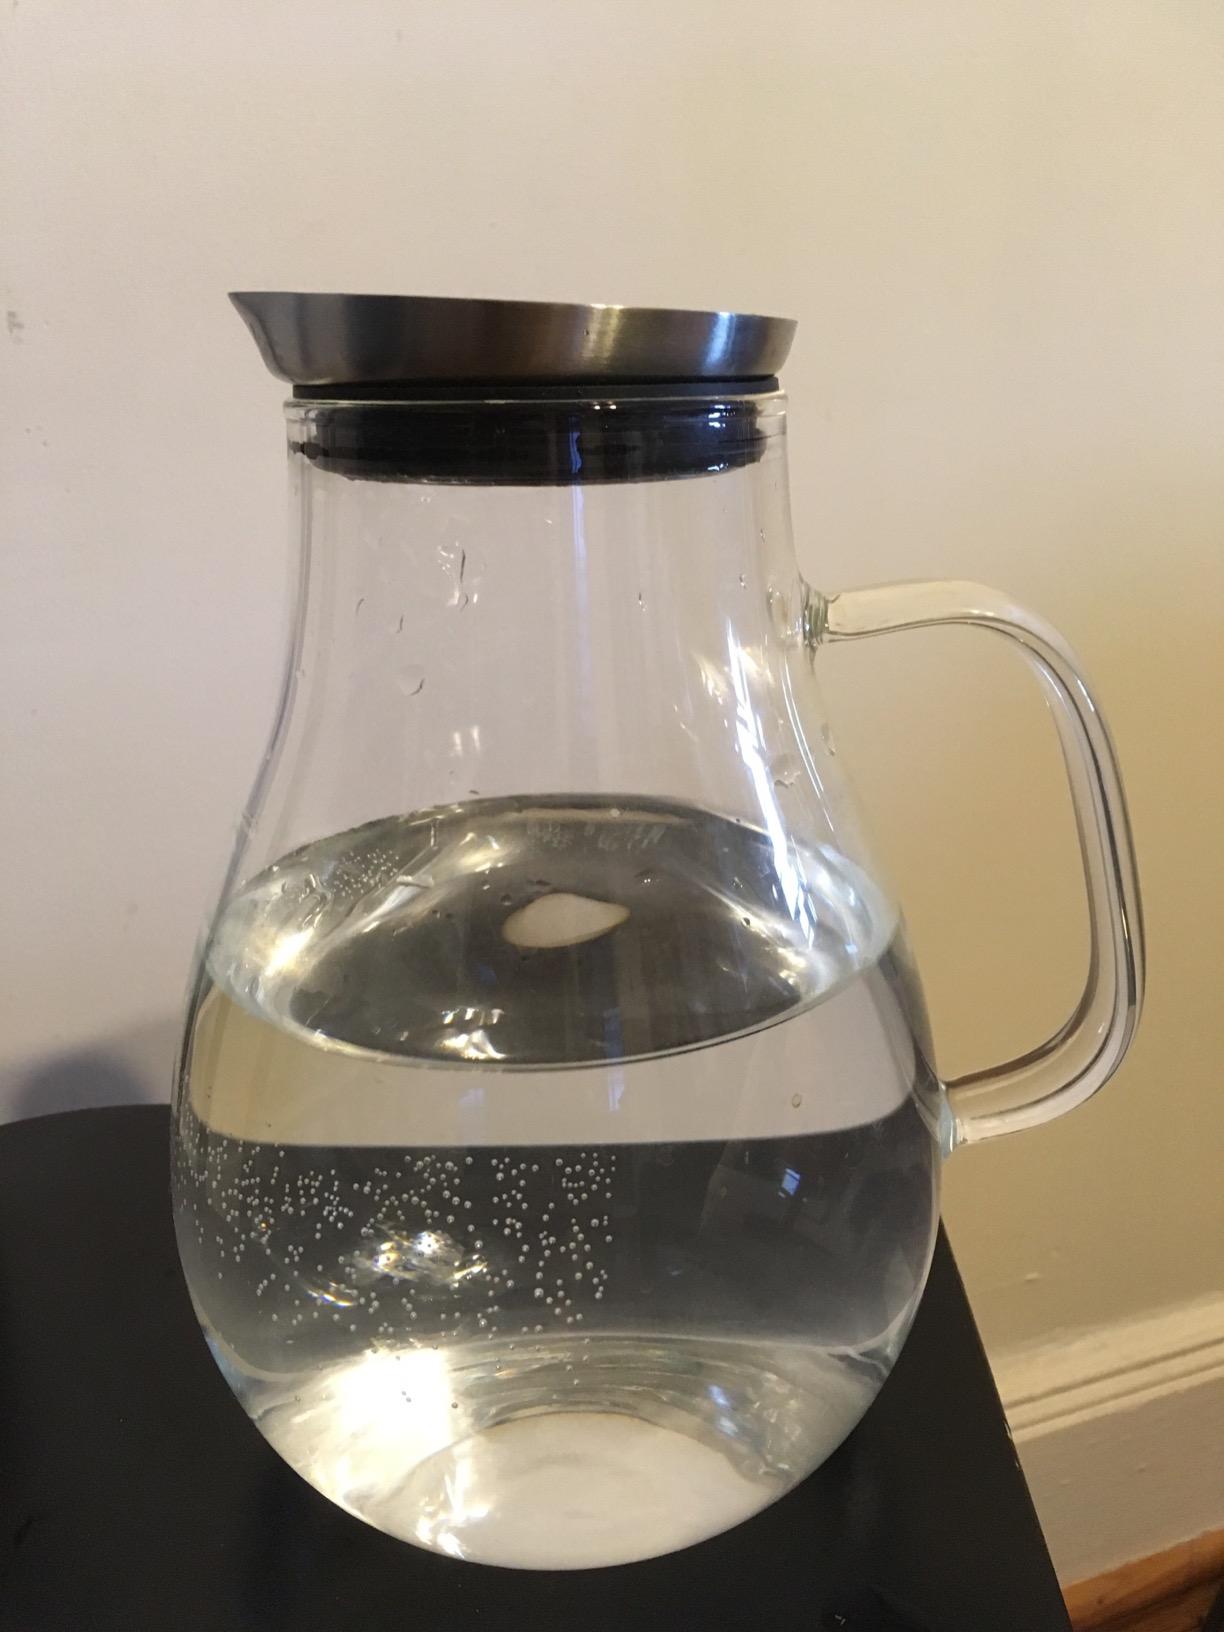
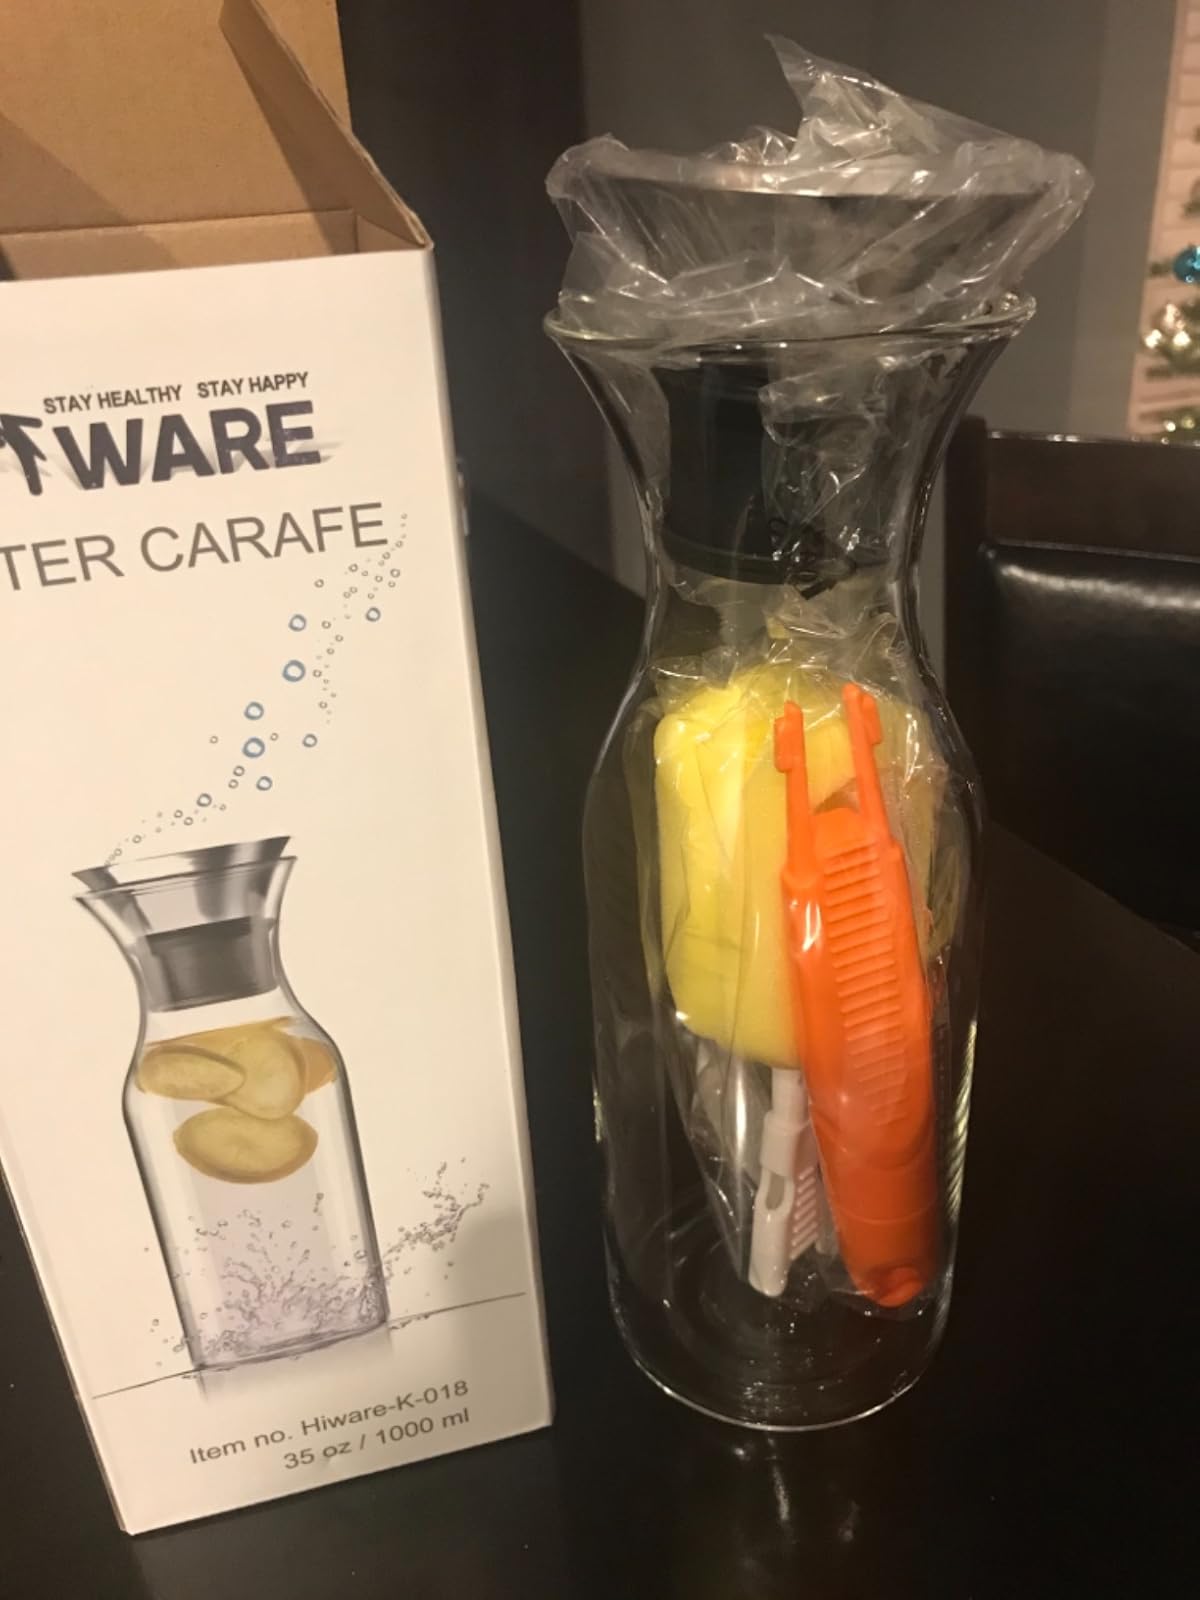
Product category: items_tea
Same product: no